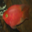
Label: aquarium_fish